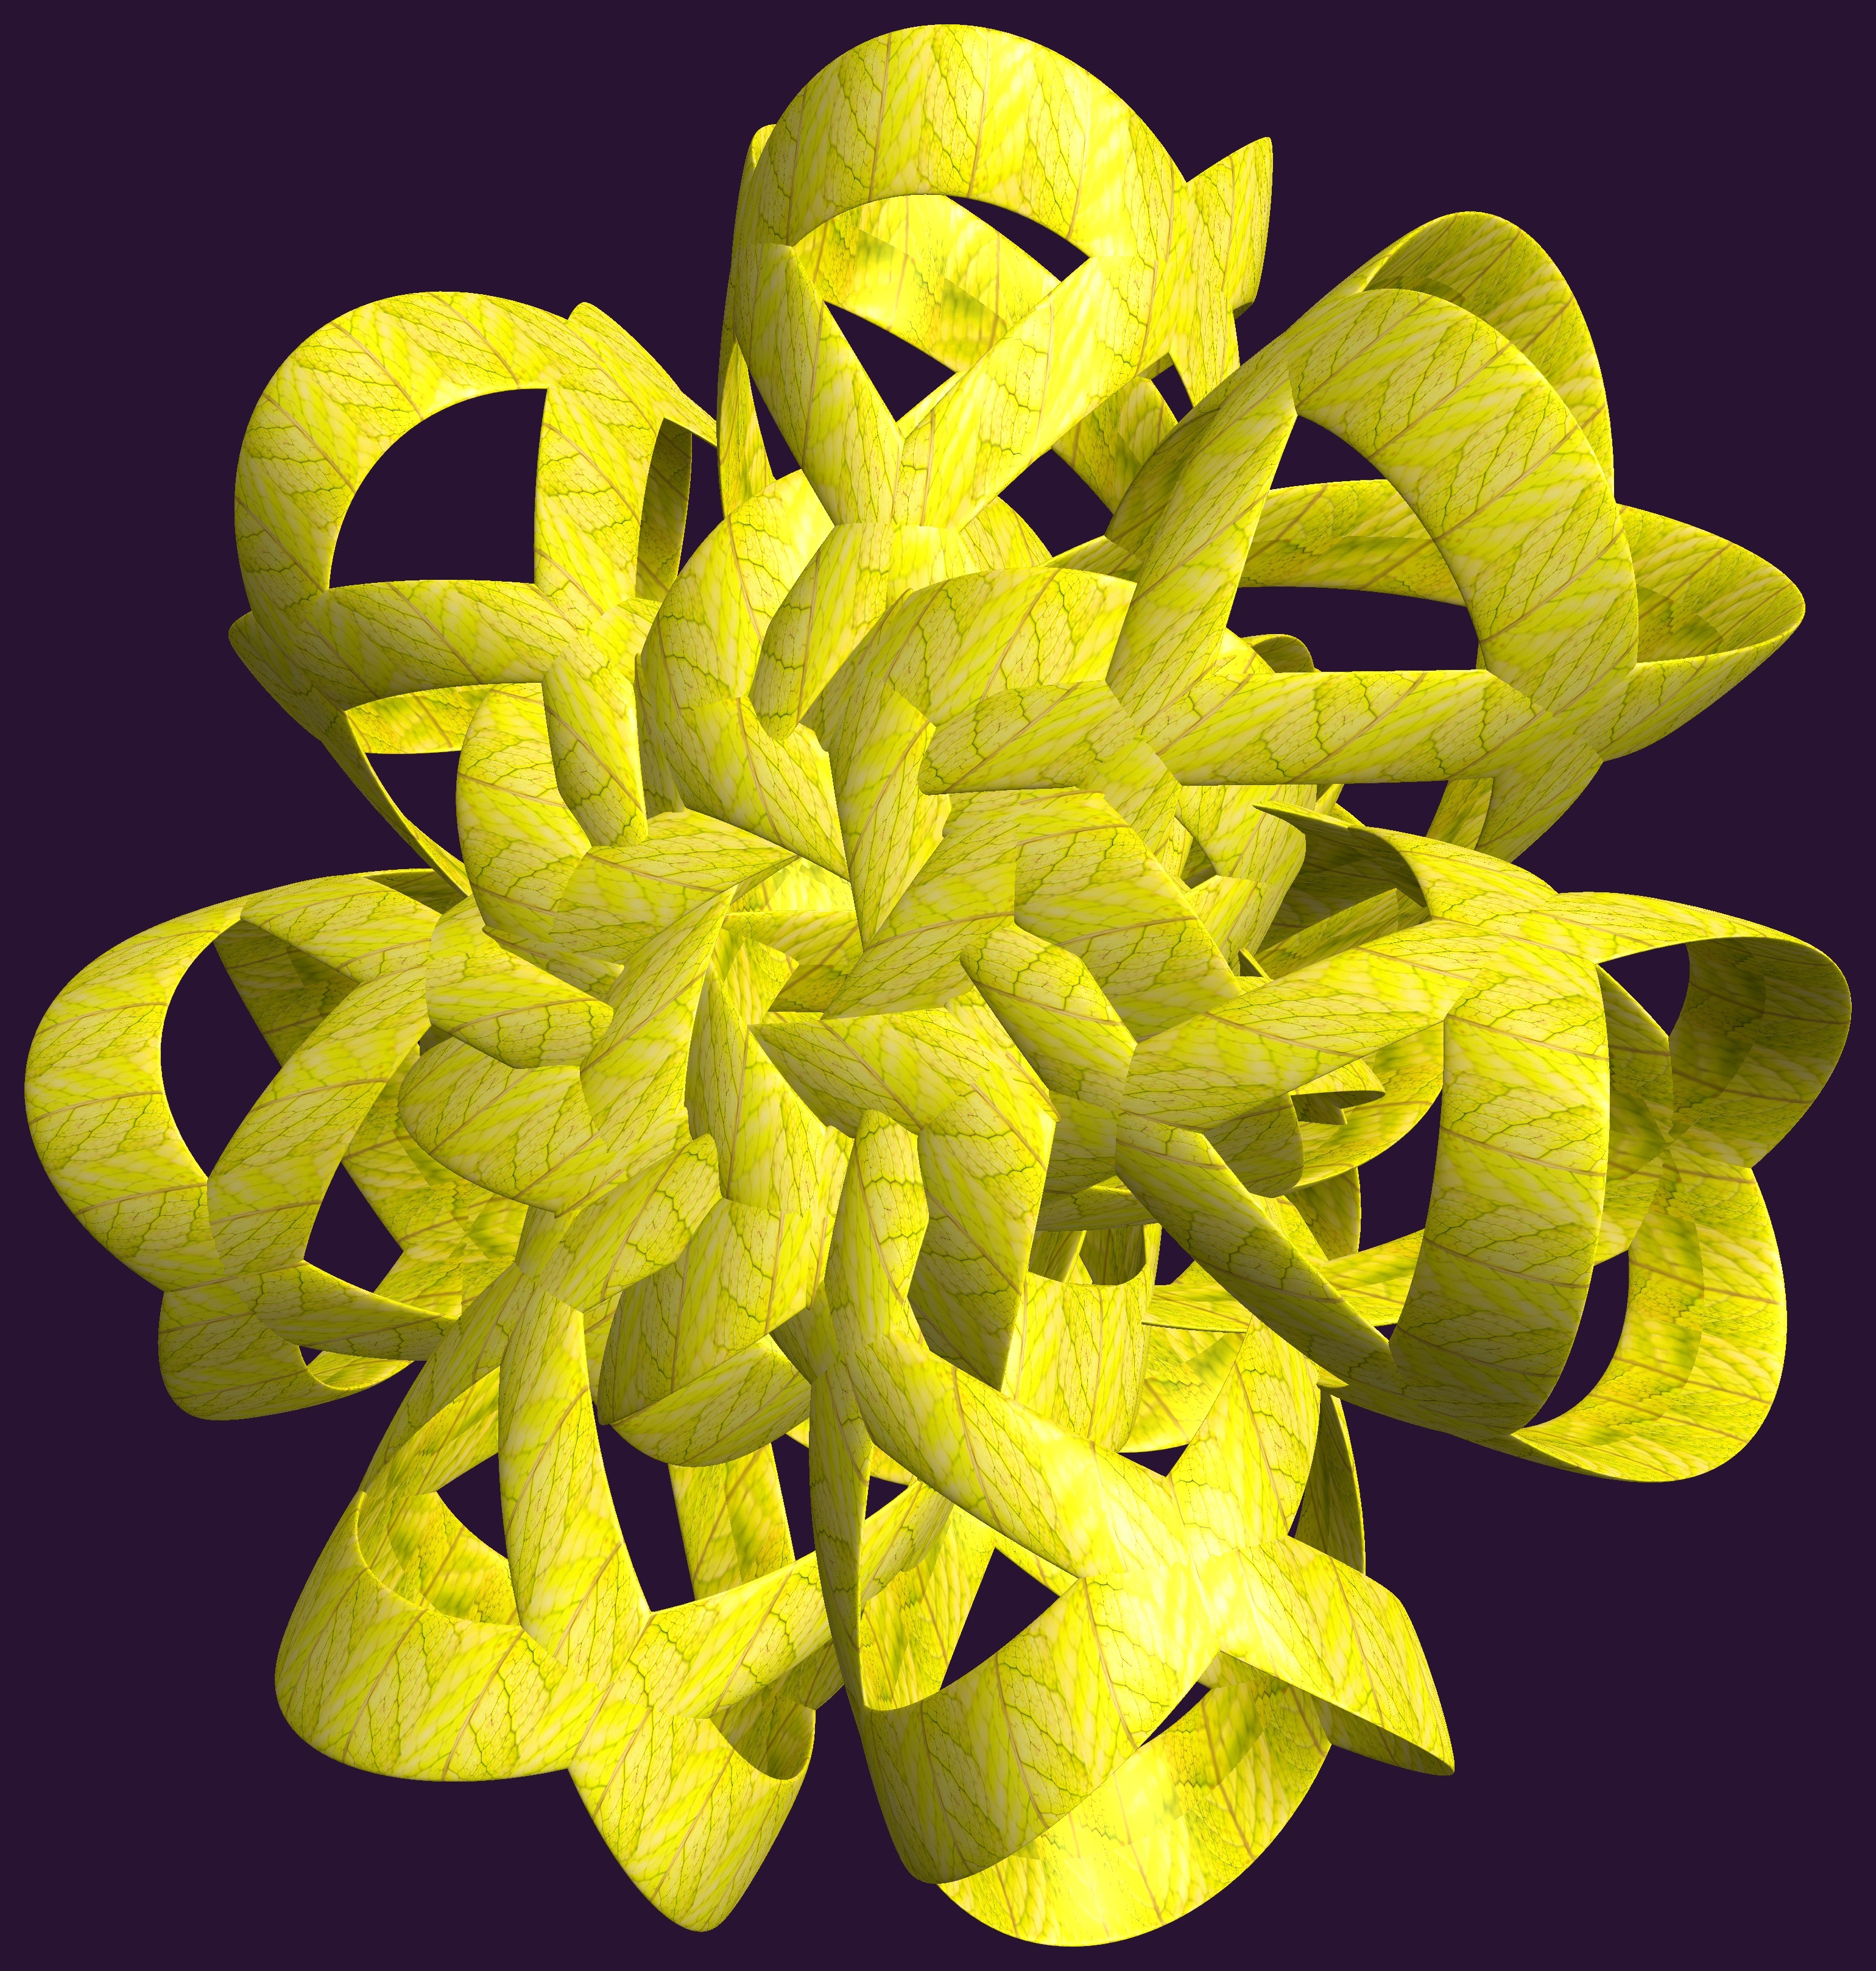
structure, plant, texture, leaf, flower, petal, pattern, pollen, food, produce, yellow, figure, design, symmetry, 3d, graphic, knot, mathematica, cg, parametricplot3d, code, program, algorithm, abstruct, mapping, flowering plant, land plant